Joe Martin (orangutan)

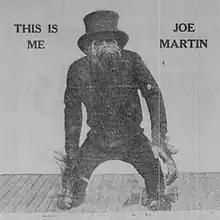
Newspaper advertisement for "Jazz Monkey" (1919)

The Barnes City zoo closed in 1927 and winter quarters were relocated further inland to Baldwin Park. New language in Barnes advance ads of summer 1928 said that Joe Martin was "the most valuable zoological specimen in captivity today". On January 5, 1929, Barnes sold his operation to American Circus Corporation. Eight months later, in September 1929, American Circus sold Barnes and four other traveling circus brands to Ringling. The combination of the debt-financed purchase and the post-Great Crash collapse in ticket revenue was devastating for the circus business generally and John T. Ringling's fortune specifically. Al G. Barnes died of pneumonia in July 1931. (The Barnes brand continued to tour the country by railroad until 1938 when it was subsumed into Ringling.)